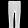
Label: Trouser